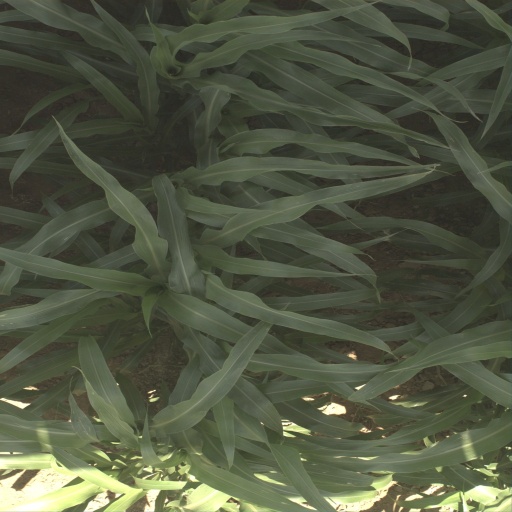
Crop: sorghum